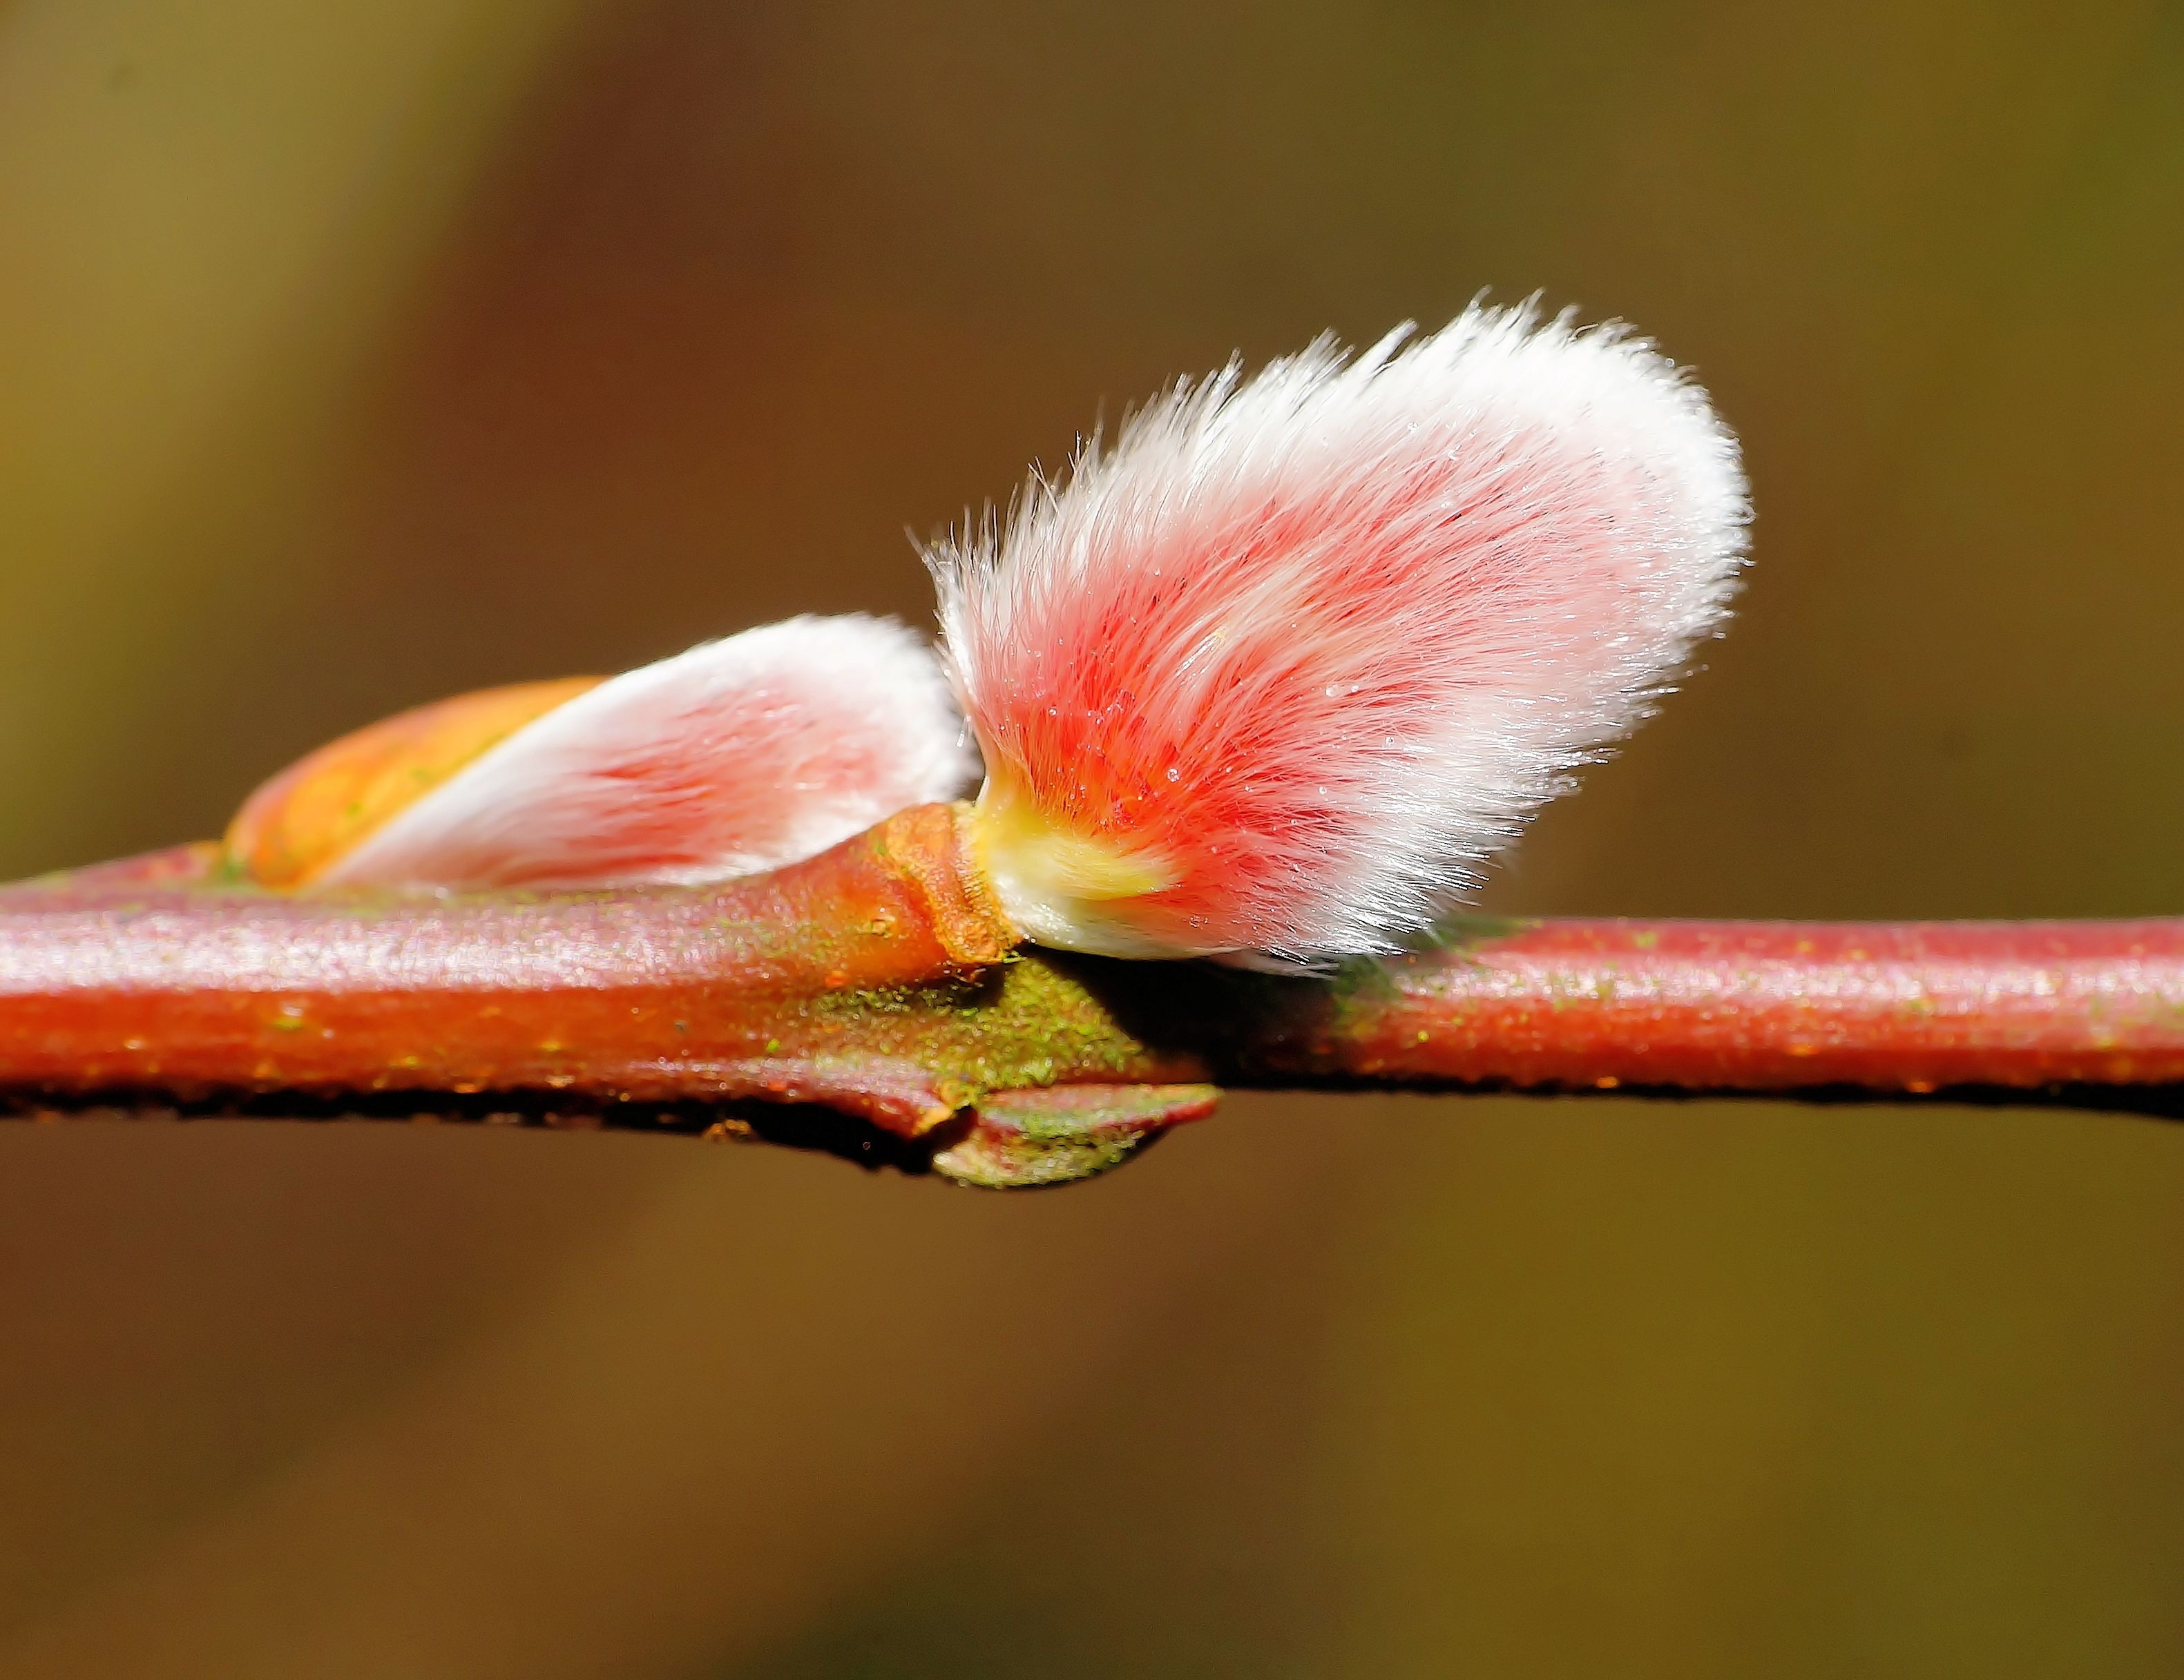
nature, branch, blossom, growth, plant, photography, sweet, leaf, flower, petal, bush, red, beak, insect, botany, garden, decor, flora, fauna, close up, bud, mood, tender, february, nectar, macro photography, flowers in spring, cut out, pussy willow, plant stem, moths and butterflies